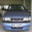
Label: automobile